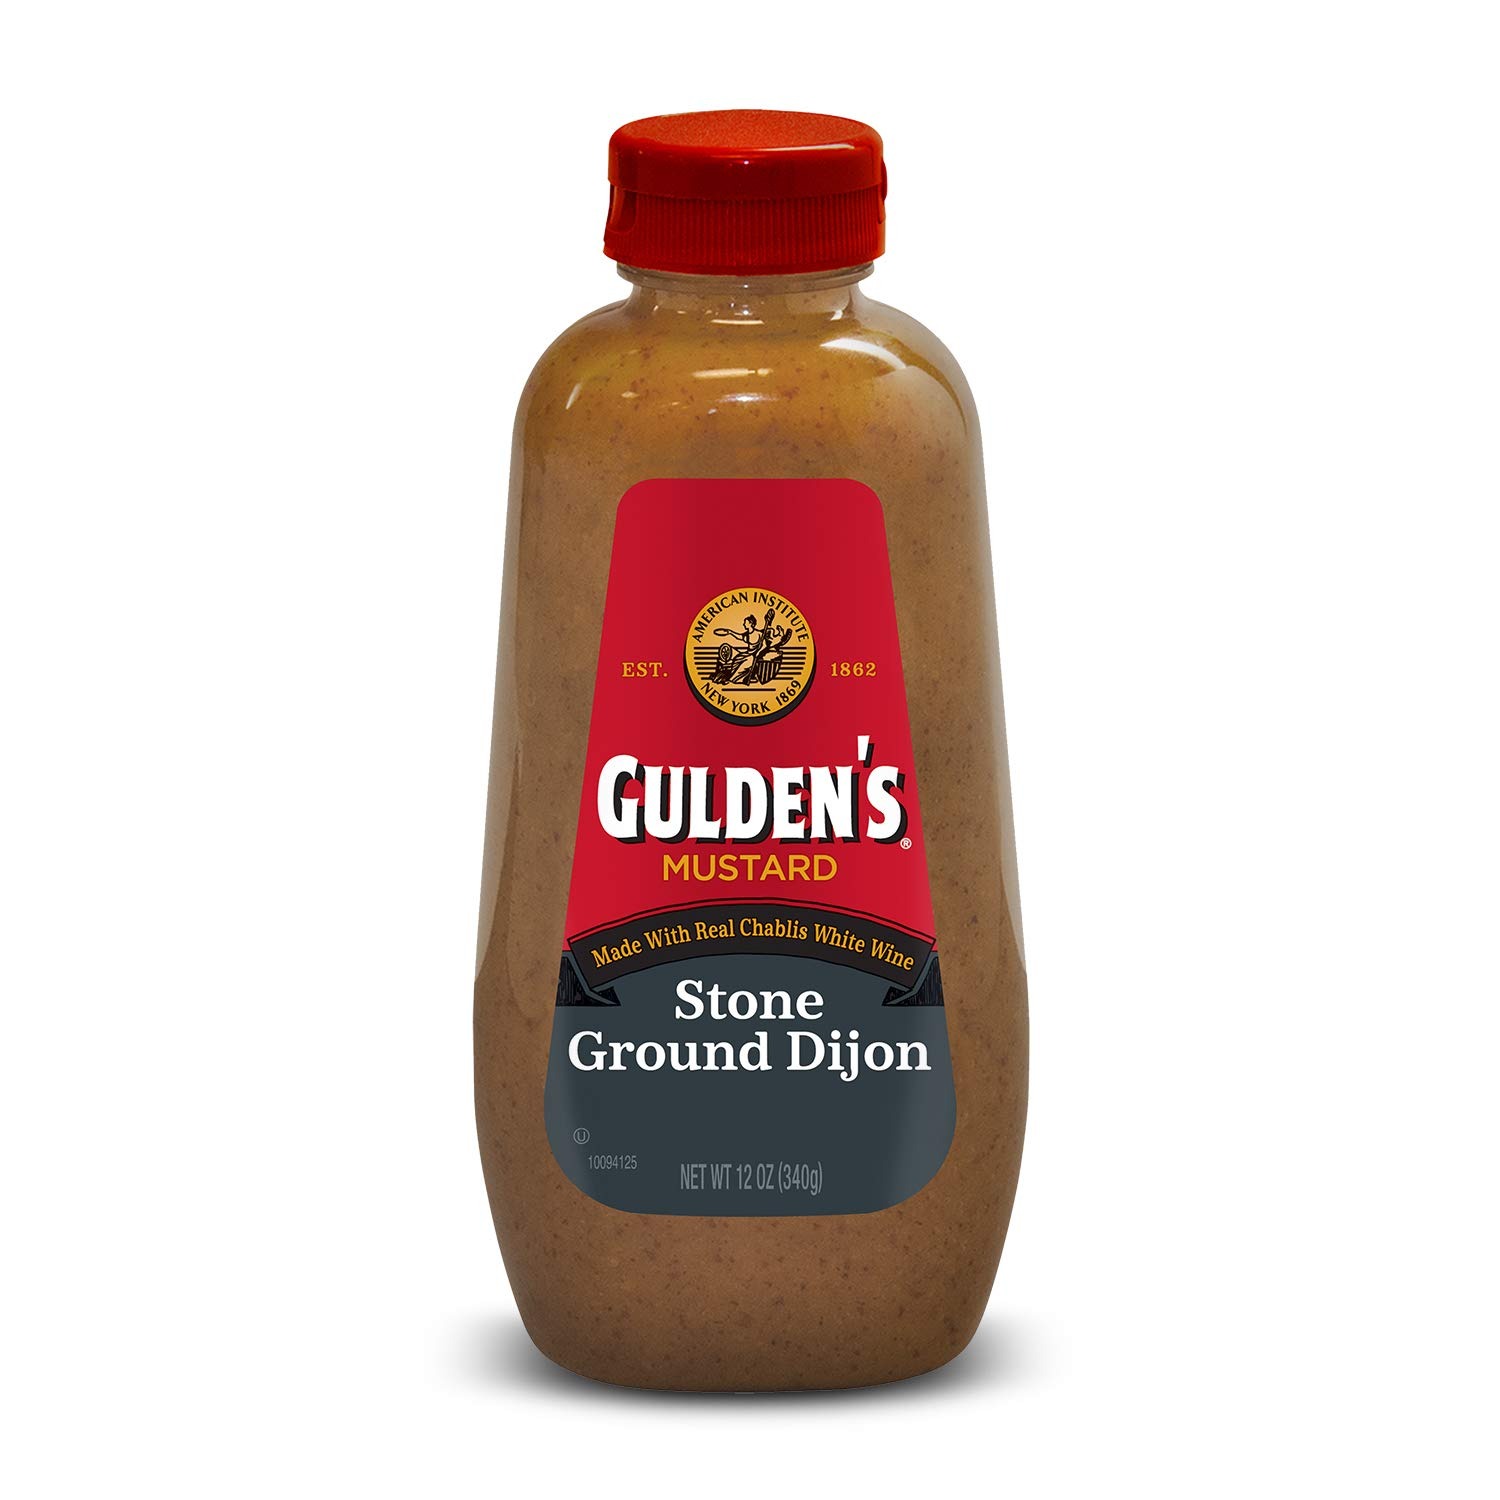
Item Name: Gulden's Stone Ground Dijon Mustard Squeeze Bottle, Keto Friendly, 12 oz
Bullet Point 1: One 12 ounce container of Gulden's Stone Ground Dijon Mustard
Bullet Point 2: Made from a blend of premium imported seeds and spices
Bullet Point 3: Sharp mustard for Dijon lovers
Bullet Point 4: Shake well before using
Bullet Point 5: 100% Natural
Value: 12.0
Unit: Ounce

Price: 11.95